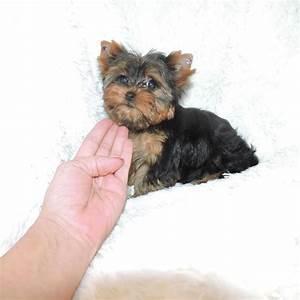
dog